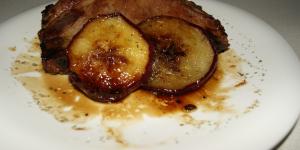
costillas asadas con miel